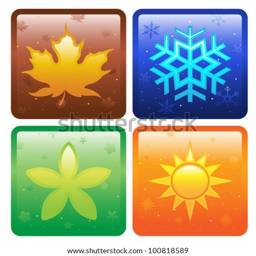
a vector illustration of icons of seasons